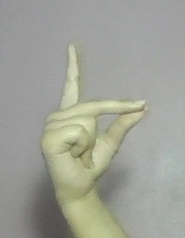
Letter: ta